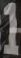
Number: 1